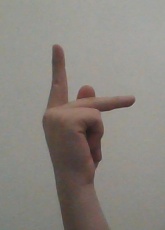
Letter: dha